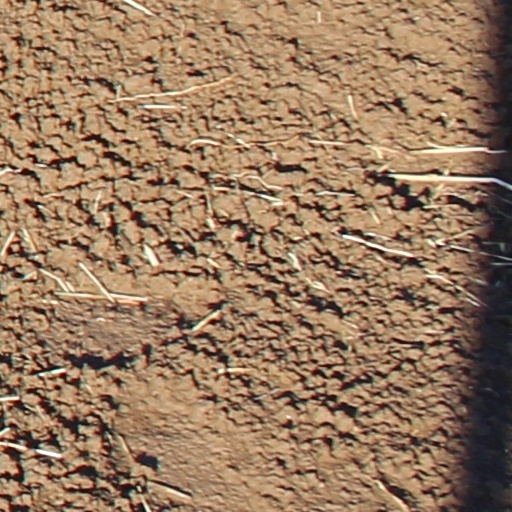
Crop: wheat